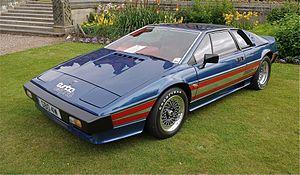
La Lotus Esprit est une automobile du constructeur britannique Lotus. Voiture de sport deux places, elle est dérivée d'un concept car d'Italdesign présenté à Turin en 1972, avec moteur à l'arrière, un châssis-poutre en acier, et une carrosserie en polyester stratifié. Fabriquée de 1976 à 2004, c'est une des voitures de sport les plus longtemps fabriquées de l'histoire de la construction automobile de série. Elle a connu vingt-quatre variantes.